Cate Blanchett

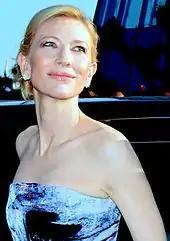
Blanchett attending the premiere of "Carol" at the 2015 Cannes Film Festival

In 2015, Blanchett starred in five films. She portrayed Nancy in Terrence Malick's "Knight Of Cups", which premiered at the Berlin International Film Festival. "IndieWire" named Blanchett's performance in "Knight of Cups" one of the 15 best performances in Terrence Malick films. She starred as the villainous Lady Tremaine in Disney's Kenneth Branagh-directed live-action adaptation of "Cinderella", to critical acclaim. Writing for "Time" magazine, Richard Corliss declared that "Blanchett [earns top billing], radiating a hauteur that chills as it amuses; the performance is grand without skirting parody." She then starred opposite Rooney Mara in "Carol", the film adaptation of Patricia Highsmith's "The Price of Salt", reuniting her with director Todd Haynes. Blanchett, who also served as an executive producer of the film, drew rave reviews for her performance as the titular character, which was widely cited as one of the best of her career, alongside "Elizabeth" and "Blue Jasmine". Justin Chang of "Variety" proclaimed, "As a study in the way beautiful surfaces can simultaneously conceal and expose deeper meanings, [Blanchett's] performance represents an all-too-fitting centerpiece for this magnificently realized movie." For "Carol", Blanchett received again Oscar, Golden Globe, and BAFTA Award nominations.